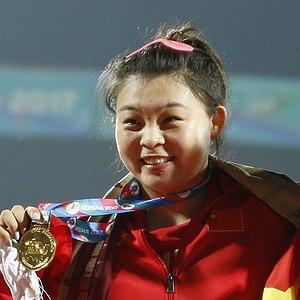
Chen Yang est une athlète chinoise, spécialiste du lancer du disque.